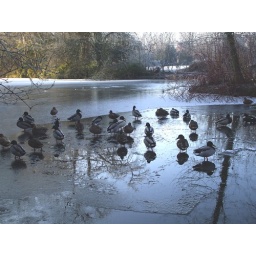
The ducks are not amused by the lake freezing over.